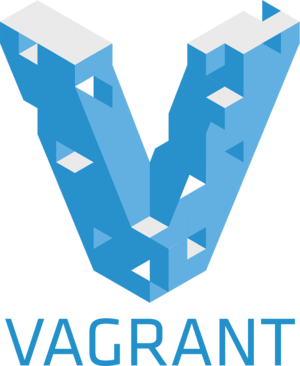
Vagrant est un logiciel libre et open-source pour la création et la configuration des environnements de développement virtuel. Il peut être considéré comme un wrapper autour de logiciels de virtualisation comme VirtualBox.